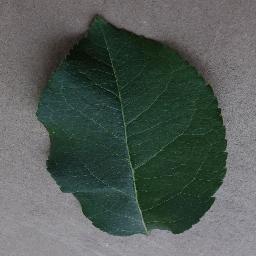
Label: Apple___healthy